1910 Kentucky Derby

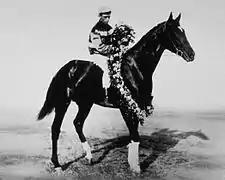
1910 Kentucky Derby winner Donau

The 1910 Kentucky Derby was the 36th running of the Kentucky Derby. The race took place on May 10, 1910, held at Churchill Downs racecourse in Louisville, Kentucky and was the first year in which the race times were counted in fifths of a second instead of quarters of a second in hopes of having a more accurate race duration time of the horses. The winning horse's name is Donau who was jockeyed by Frederick Herbert. Donau was awarded $4,850, second place horse (Joe Morris) received $700, and third place horse (Fighting Bob) received $300.